Crystals of Arborea

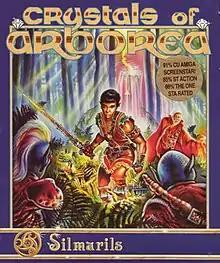
Cover art for the game.

Crystals of Arborea is a medieval fantasy role-playing video game developed and published by Silmarils, and released in 1990 for the Amiga, Atari ST and MS-DOS. The game is a precursor to the "Ishar" trilogy, a series also produced by Silmarils, and together they were re-distributed as the "Ishar Compilation" in 2009.